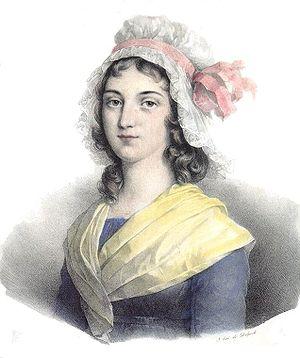
Caen est une commune française du Nord-Ouest de la France en Normandie. Préfecture du département du Calvados, elle était jusqu'au 1ᵉʳ janvier 2016 le chef-lieu de l'ancienne région Basse-Normandie. Depuis 2016, elle est le siège du conseil régional de Normandie et donc la capitale politique de la région tandis que Rouen avec le siège de la préfecture est la capitale administrative. La Normandie présente donc, à l'instar de la Bourgogne - Franche-Comté, la particularité de posséder une gouvernance « bicéphale ».
Marie Anne Charlotte de Corday d’Armont, retenue par l'Histoire sous le nom de Charlotte Corday, née le 27 juillet 1768 à Saint-Saturnin-des-Ligneries près de Vimoutiers dans le pays d'Auge, guillotinée le 17 juillet 1793 à Paris à vingt-quatre ans, est une personnalité de la Révolution française, célèbre pour avoir assassiné Jean-Paul Marat le 13 juillet 1793.
L'histoire de la Normandie retrace le passé de la Normandie, région historique française, depuis le duché de Normandie à la création d'une région administrative homonyme en 2016.